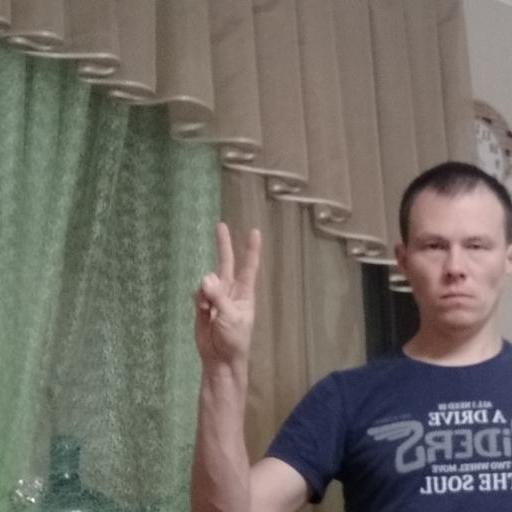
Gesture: peace